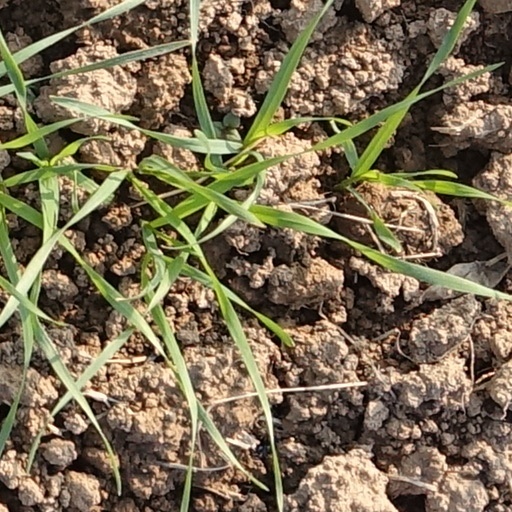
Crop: wheat